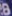
Number: 8